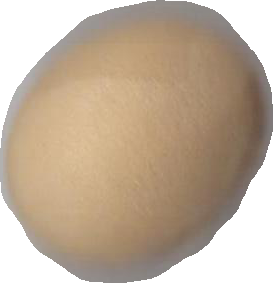
Variety: Grobogan